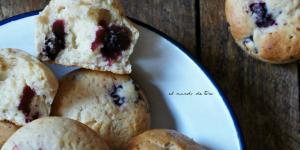
muffins de queso de cabra